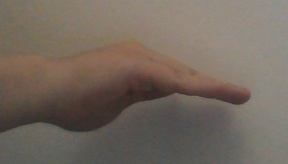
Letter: haa